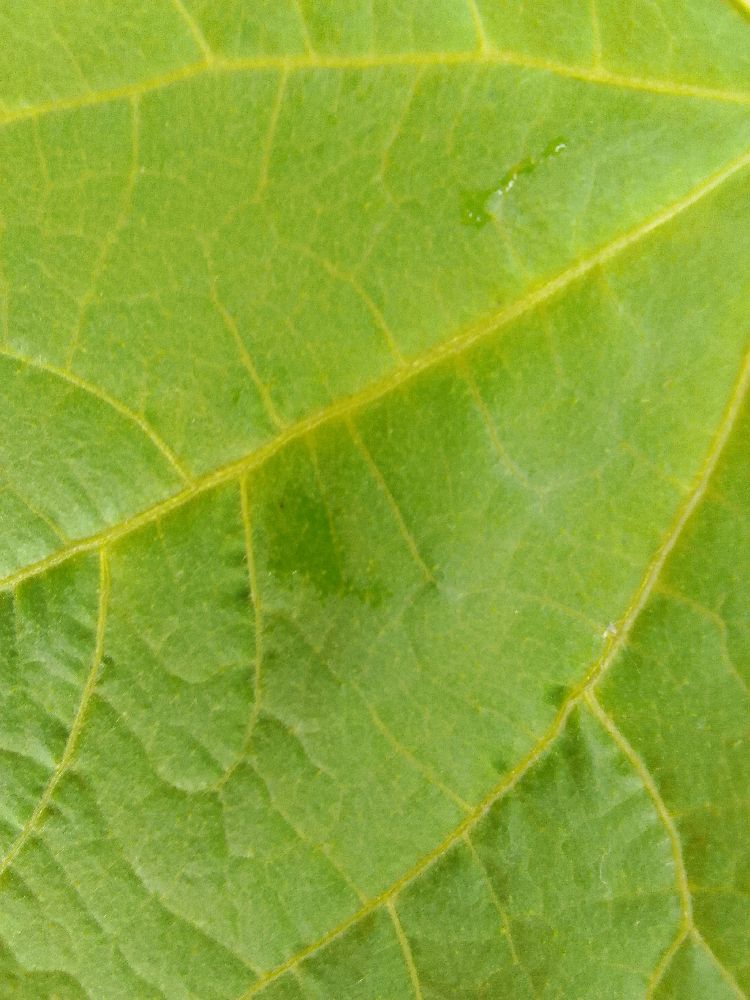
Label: healthy